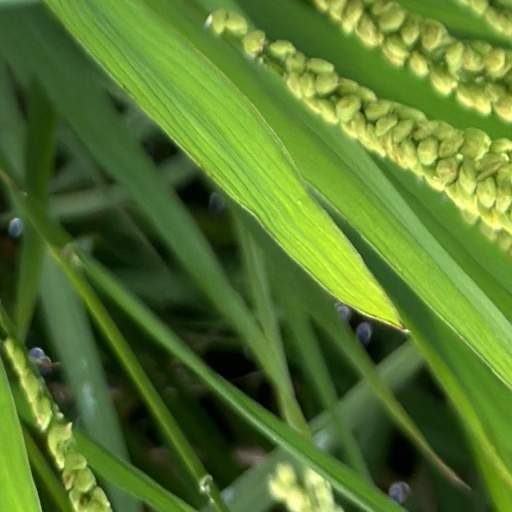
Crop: rice